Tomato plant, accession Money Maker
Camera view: horizontal (90 deg, fisheye); turntable rotation: 270 degrees
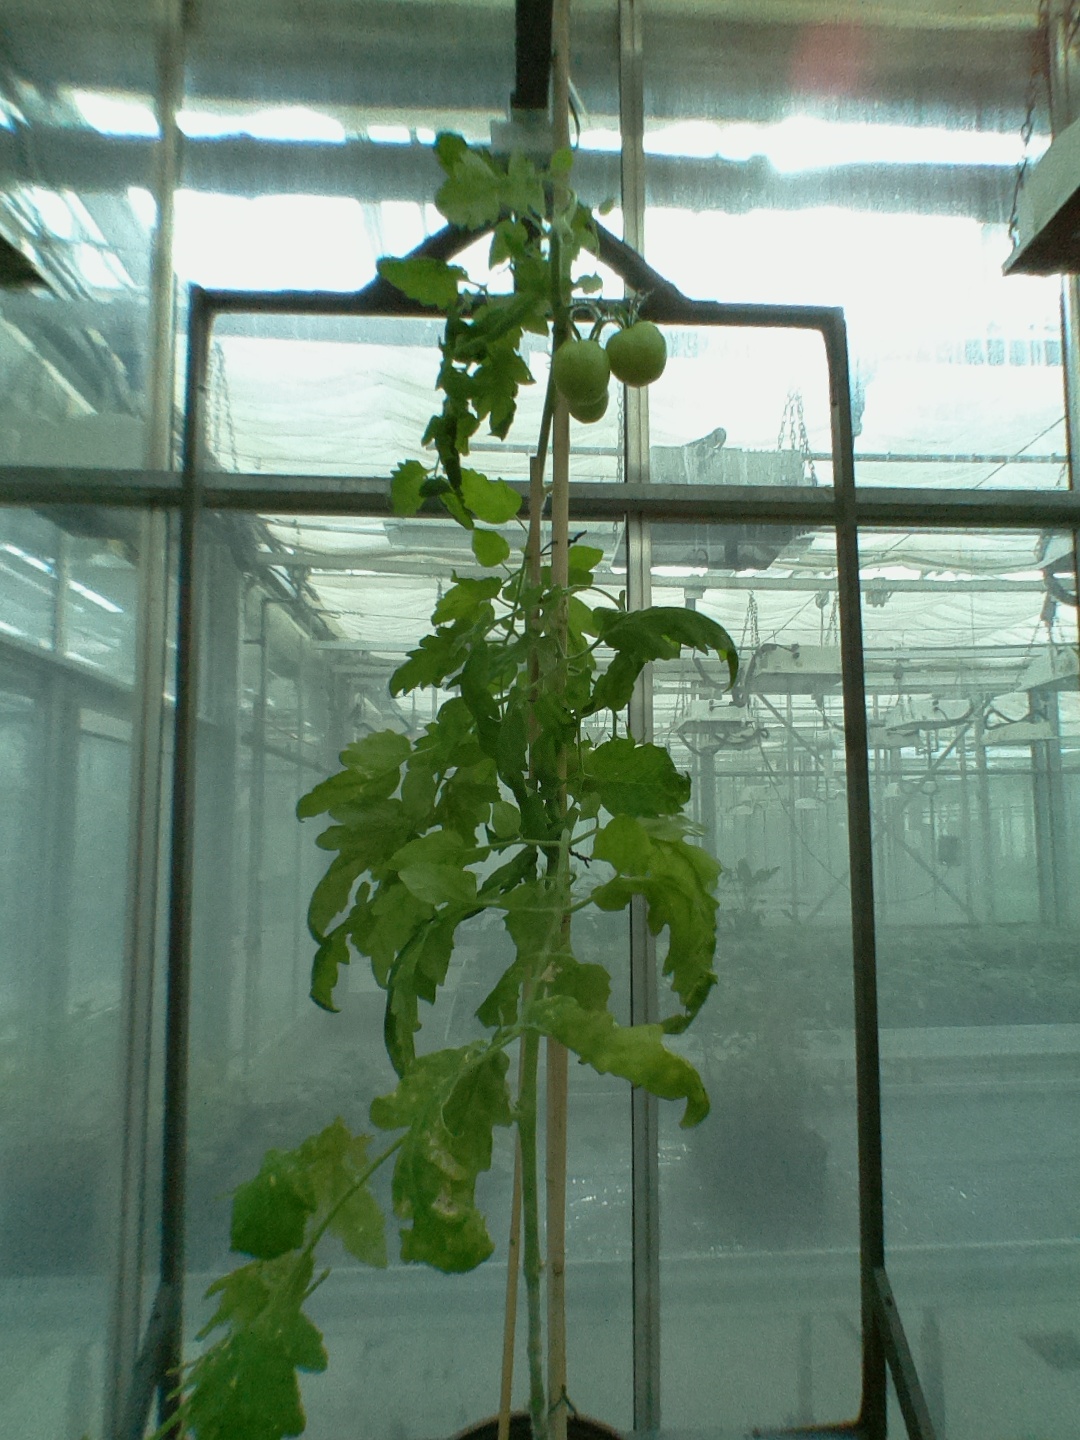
BBCH growth stage 78: 80% -90% of final fruit size